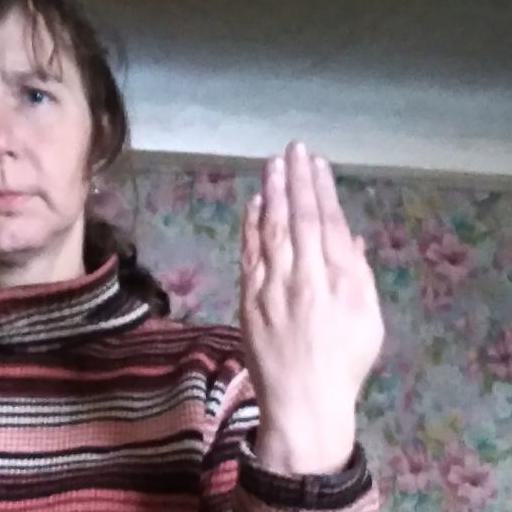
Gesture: stop_inverted